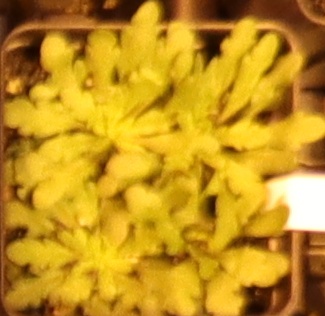
Label: Horseweed